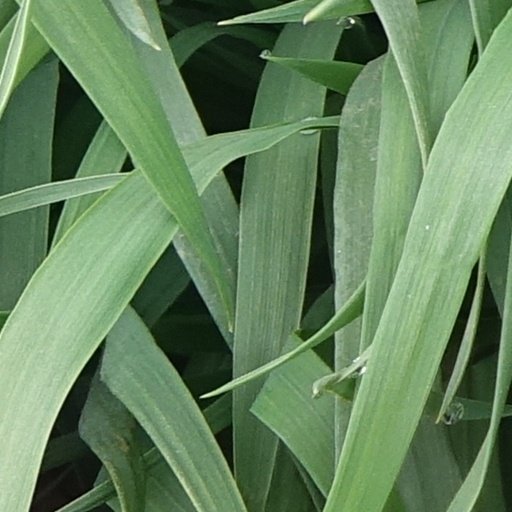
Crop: wheat